History of the United States (1991–2016)

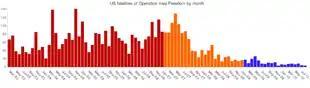
A graph of U.S. troops killed in the Iraq War. The orange months are post-troop surge and the blue months are under the Obama administration. The graph does not include those killed after July 2010.

After six weeks of combat between the coalition and the Iraqi army, the invading forces had secured control of many key regions; Hussein had fled his palace, his regime clearly over; on May 1, President Bush declared, under a sign reading "mission accomplished", that major ground operations were at an end. Saddam Hussein's sons Qusay and Uday were killed by U.S. forces; Saddam himself was captured in December 2003 and taken into custody. Nevertheless, fighting with the Iraqi insurgency continued and escalated through the 2004 U.S. national elections and beyond.